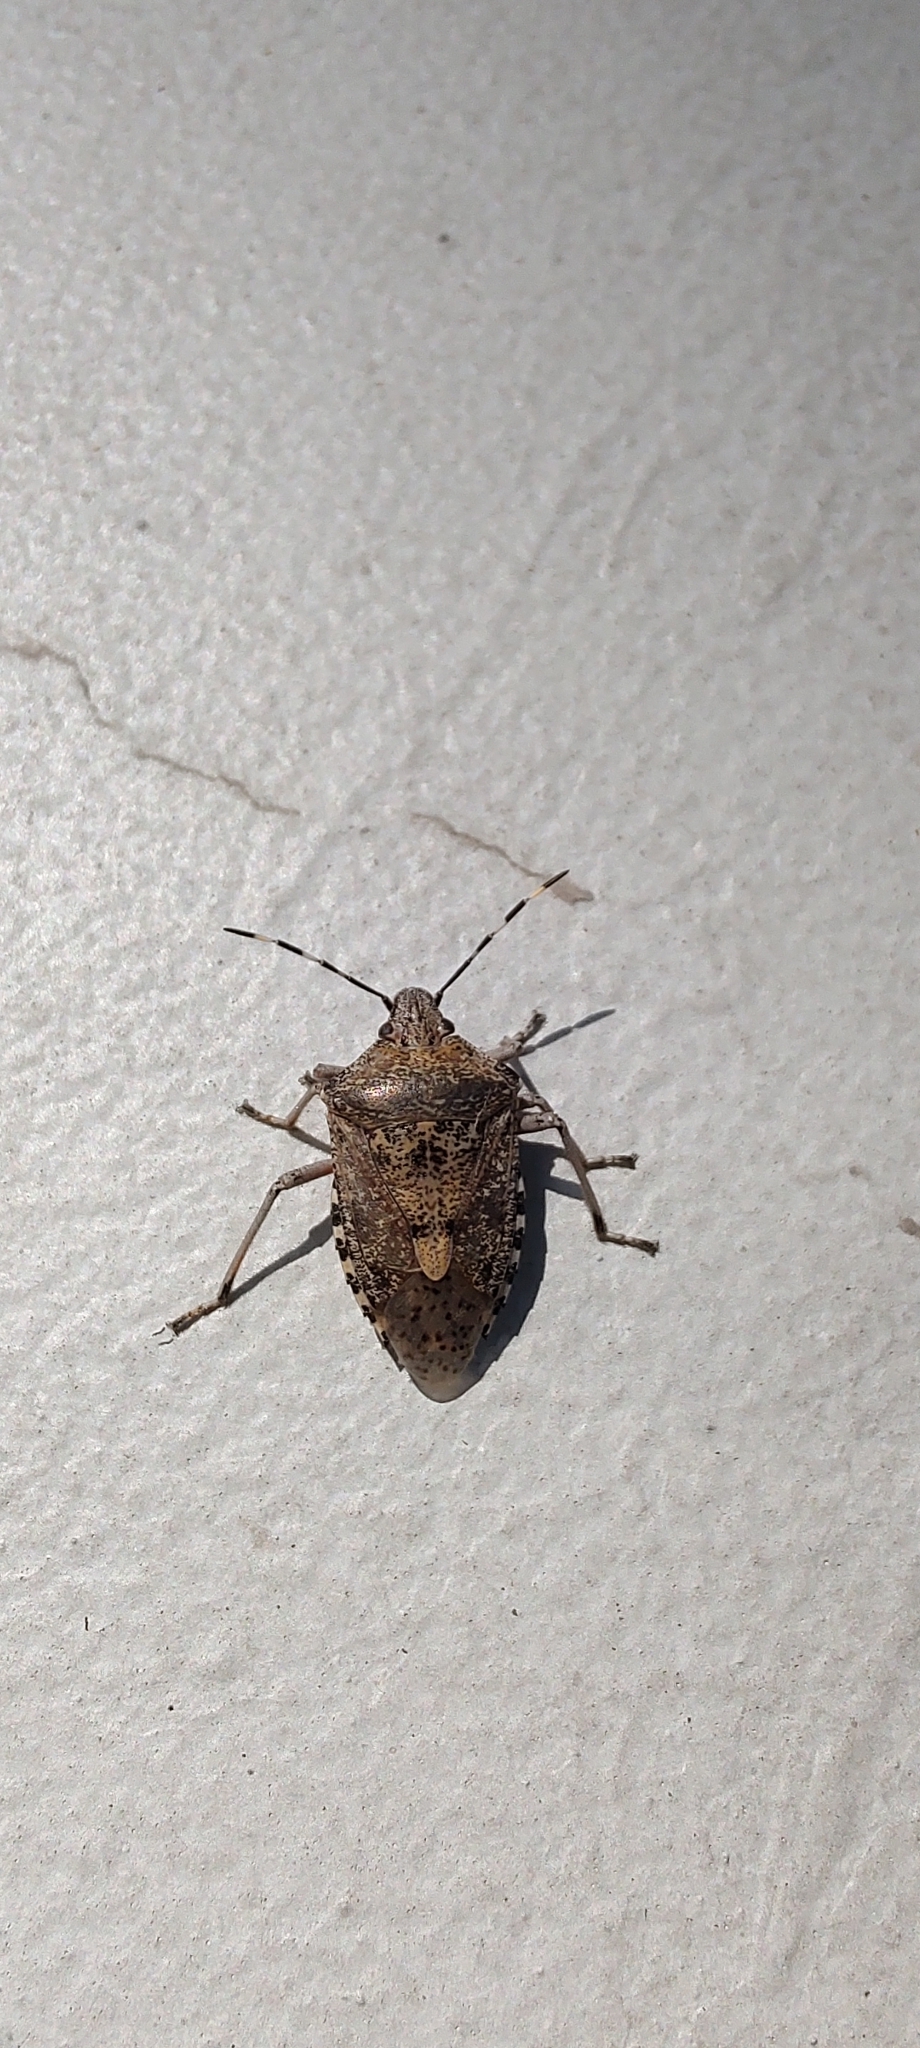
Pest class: stink_bug